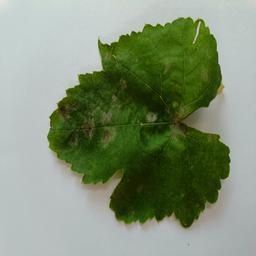
Label: Powdery Mildew